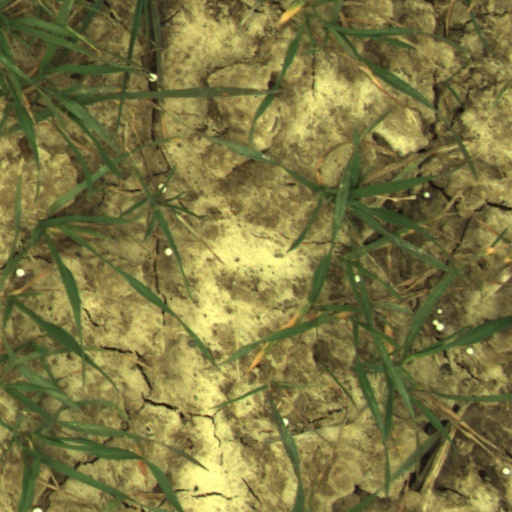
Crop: wheat